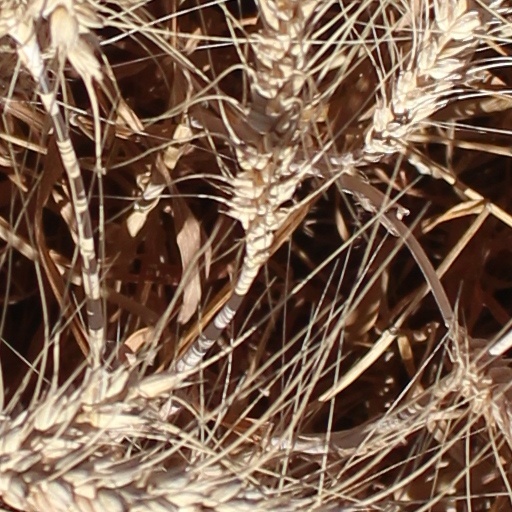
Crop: wheat